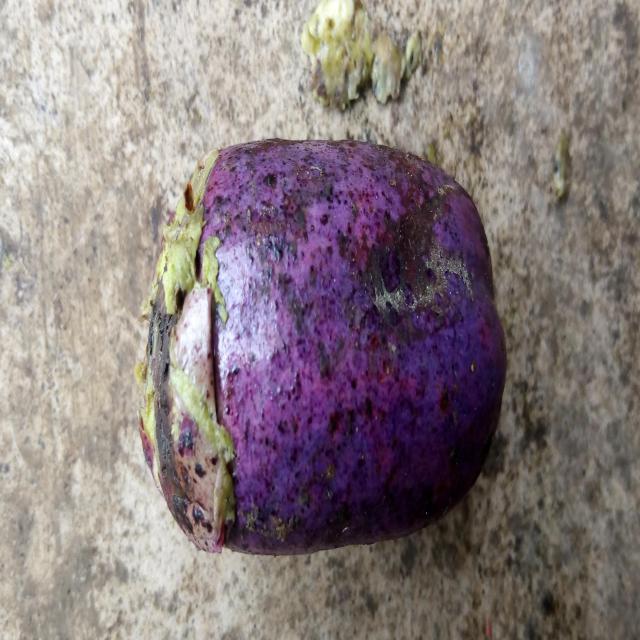
Plum grade: rotten